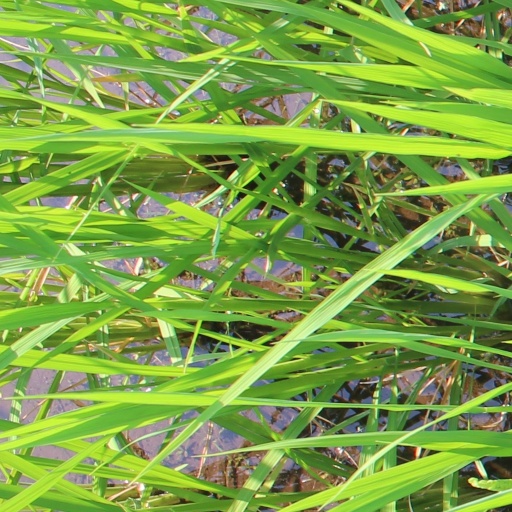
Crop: rice